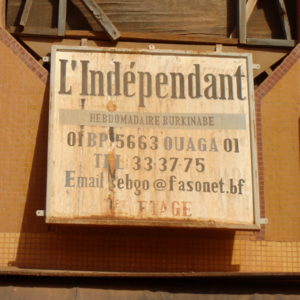
L'Indépendant est un quotidien burkinabé fondé en 1993 par Norbert Zongo, qui le dirige jusqu'à son assassinat en 1998 ; son siège est situé dans la capitale, Ouagadougou.